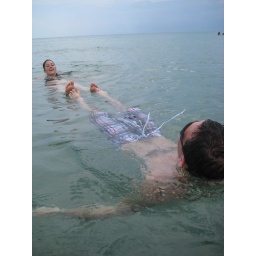
im actually standing in the water in most of these shots, unless you see sand first, of course